Sperm Wars

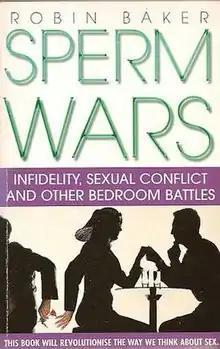
Front cover of original 1996 publication

Sperm Wars is a popular science book by evolutionary biologist Robin Baker about sperm competition. Originally published in English in 1996, it has since appeared in 25 languages and in 2006 a 10th anniversary edition was published in the United States.